Cowandilla, South Australia

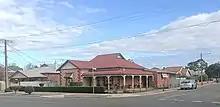
Street corner in Cowandilla today

Cowandilla is home to the renowned Western Youth Centre (established in 1956) which provides a well maintained Oval, Tennis Courts and large clubhouse to a number of sporting teams and societies. Sports such as cricket, soccer, tennis, judo, gymnastics, marching and table tennis are all played at the venue.